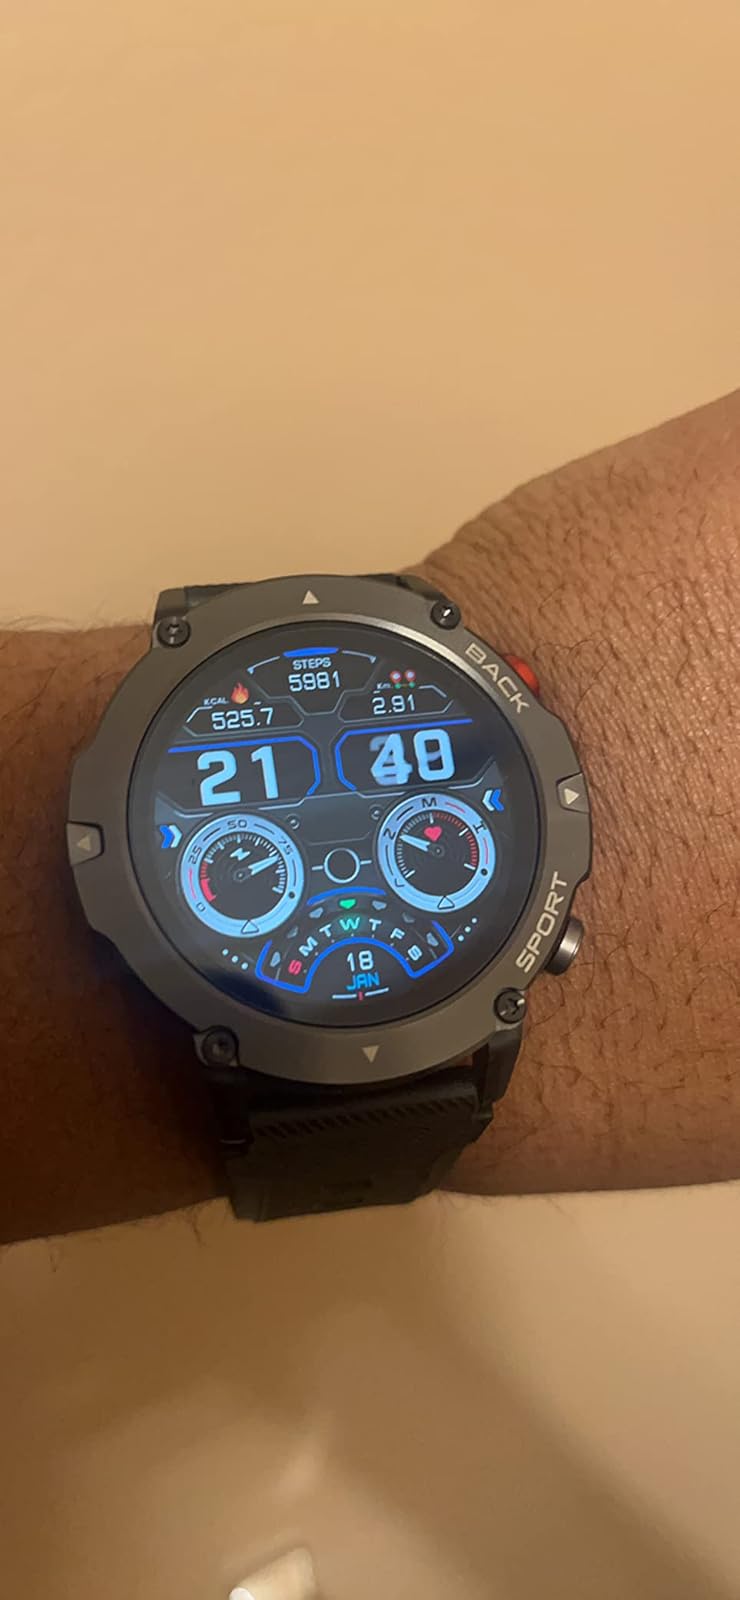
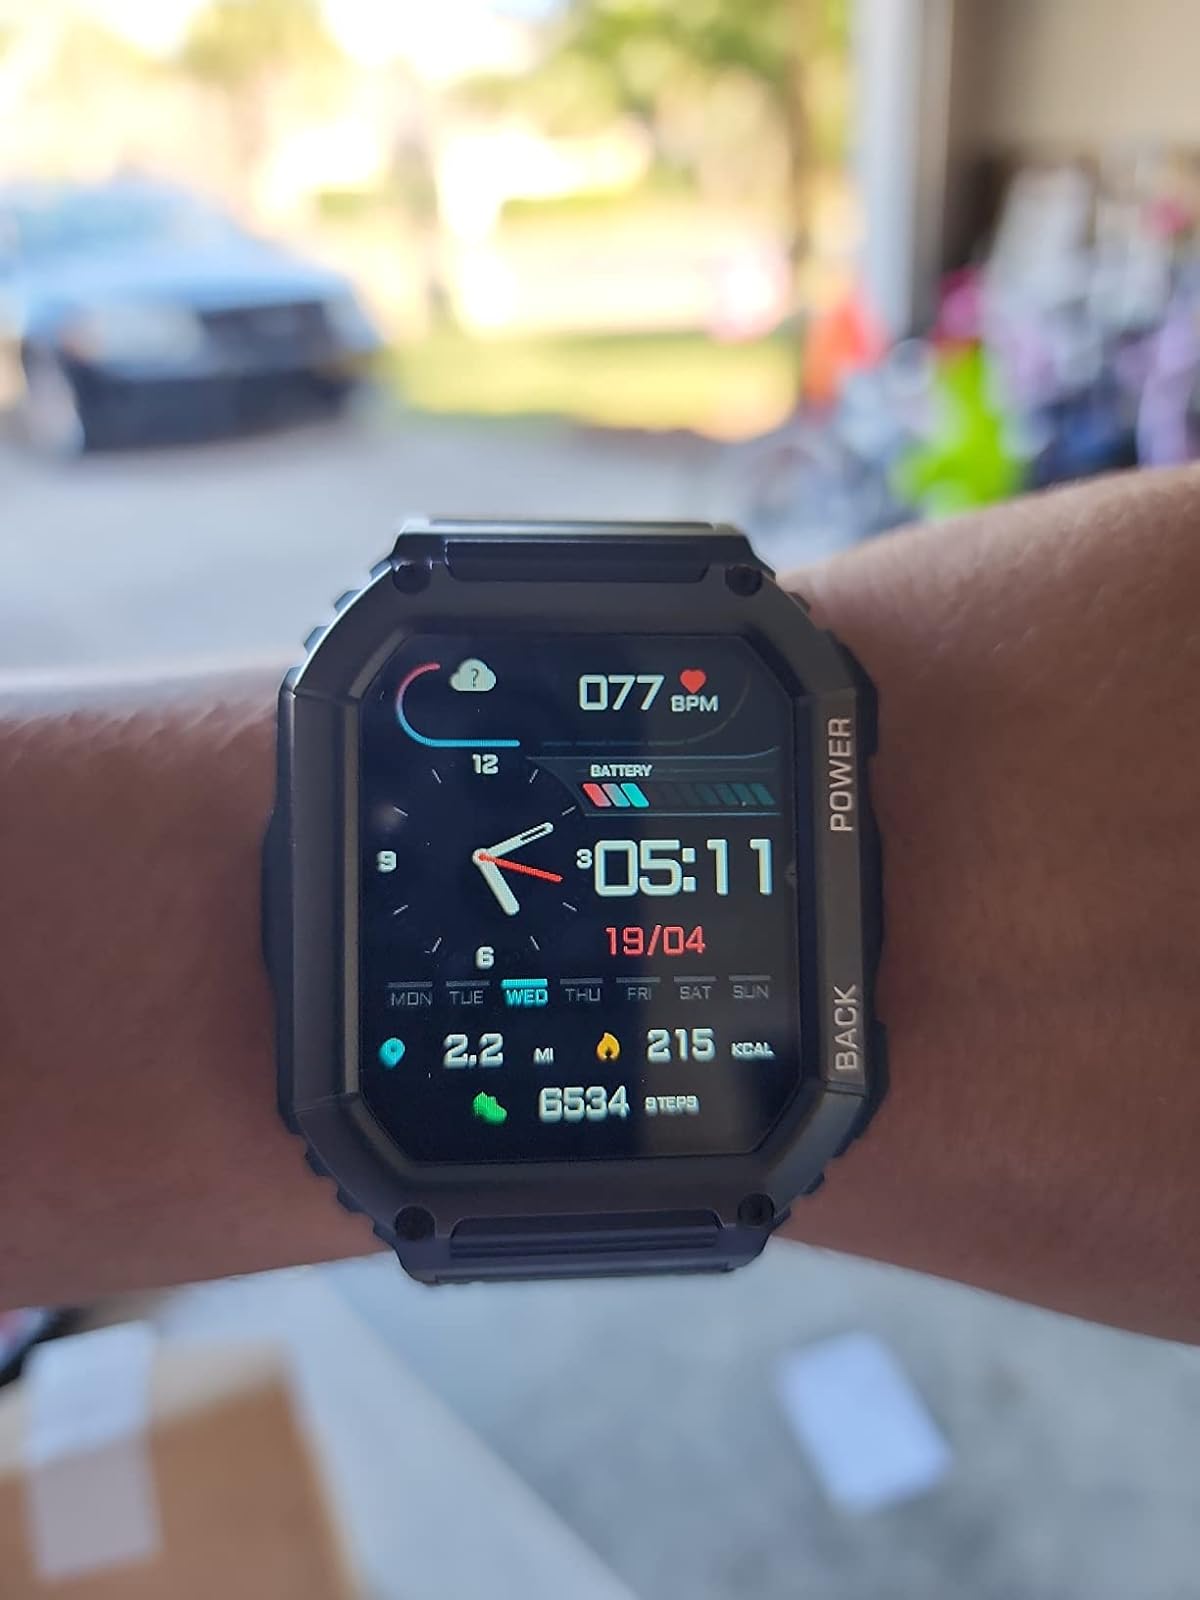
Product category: smartwatch
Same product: no